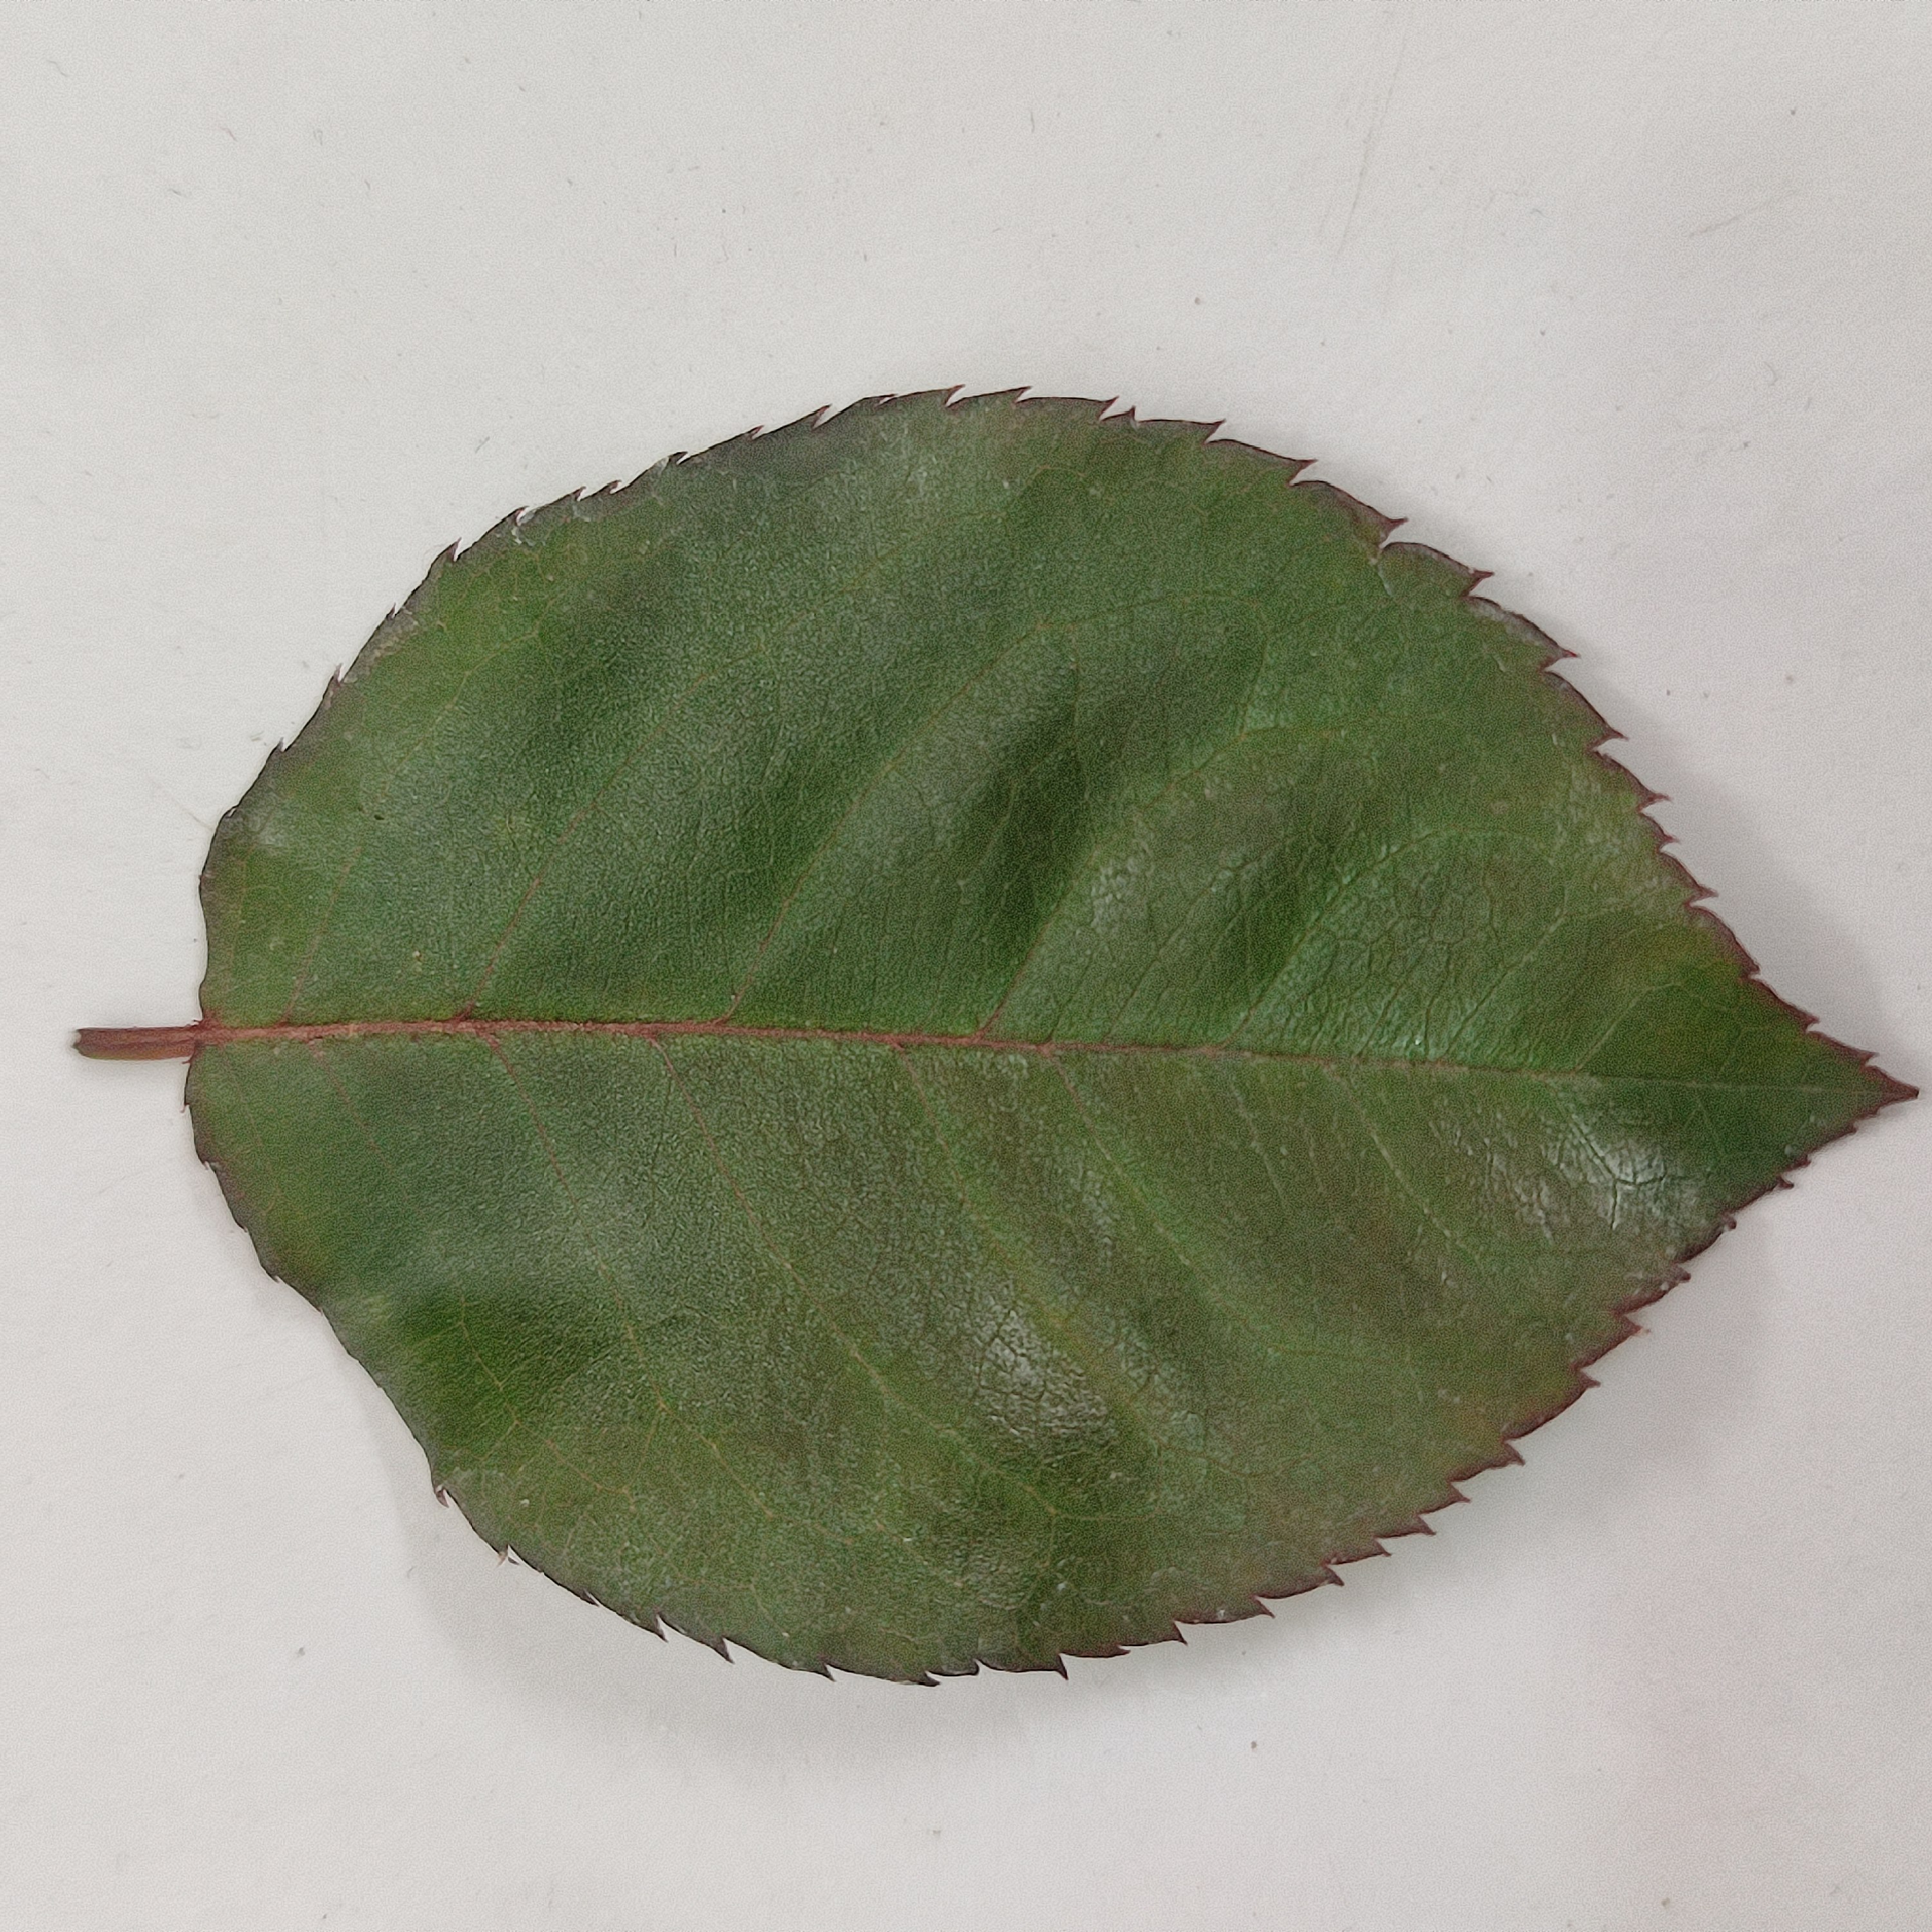
Label: Healthy Leaf